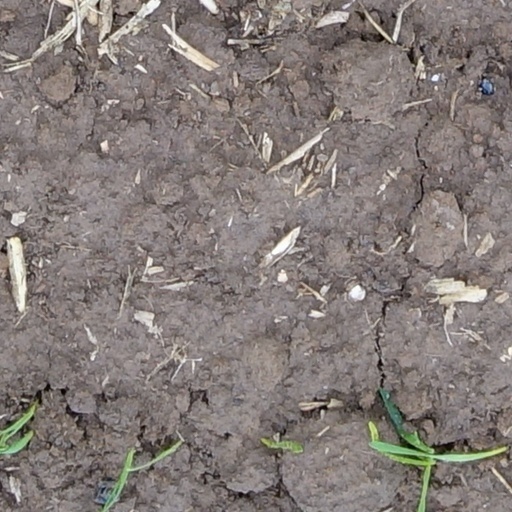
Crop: wheat